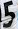
Number: 5